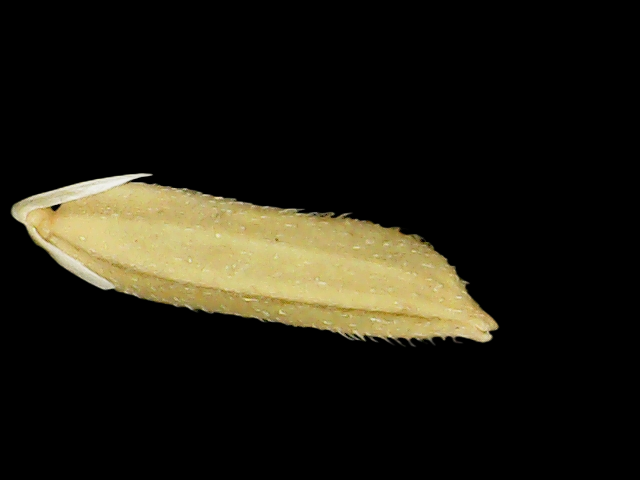
Rice variety: Binadhan20